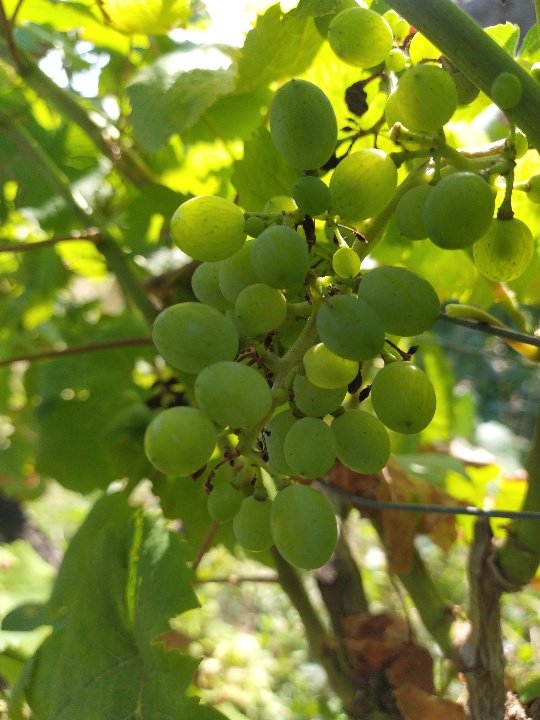
Berries visible: 32
Grape clusters: 1